2009 12 Hours of Sebring

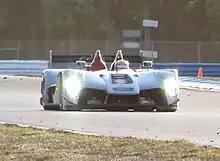
Tom Kristensen at the wheel of the winning Audi R15 TDI.

The 2009 Mobil 1 12 Hours of Sebring was the 57th running of the 12 Hours of Sebring and the opening round of the 2009 American Le Mans Series season. It took place at the Sebring International Raceway, Florida on March 21, 2009. Three new cars made their debut at Sebring: Audi's diesel R15 TDI, Acura's first LMP1 entry the ARX-02a, and the return of the BMW M3 to the GT2 category. It was also the last time GT1 category raced at the event.